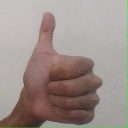
अक्षर: थ